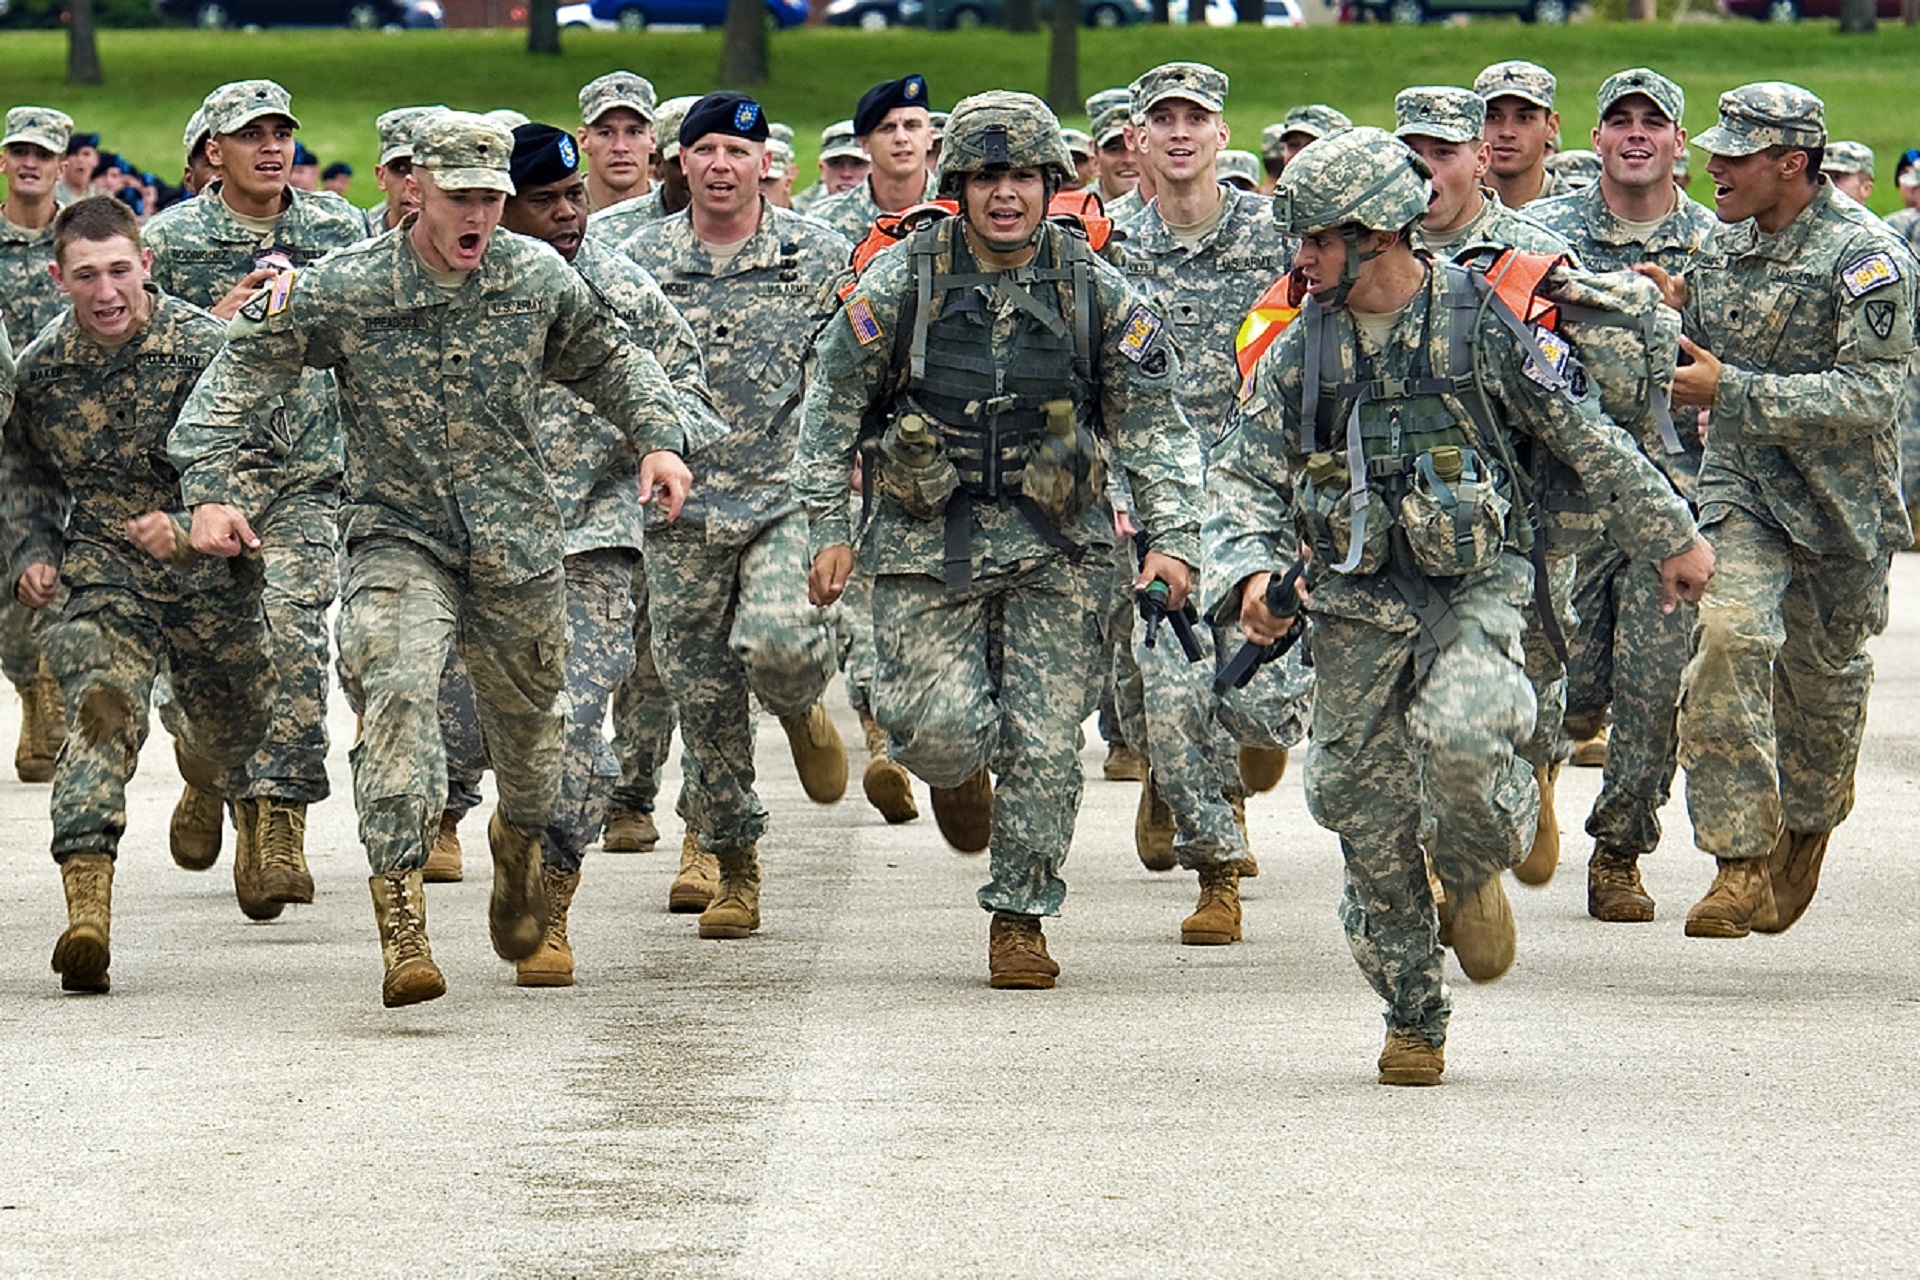
person, group, people, running, military, soldier, army, usa, america, goal, mission, men, team, determination, uniform, soldiers, challenge, success, marching, troop, unit, marines, determined, infantry, task, air force, reconnaissance, successful, finish line, military uniform, militia, military police, military officer, military person, motivated